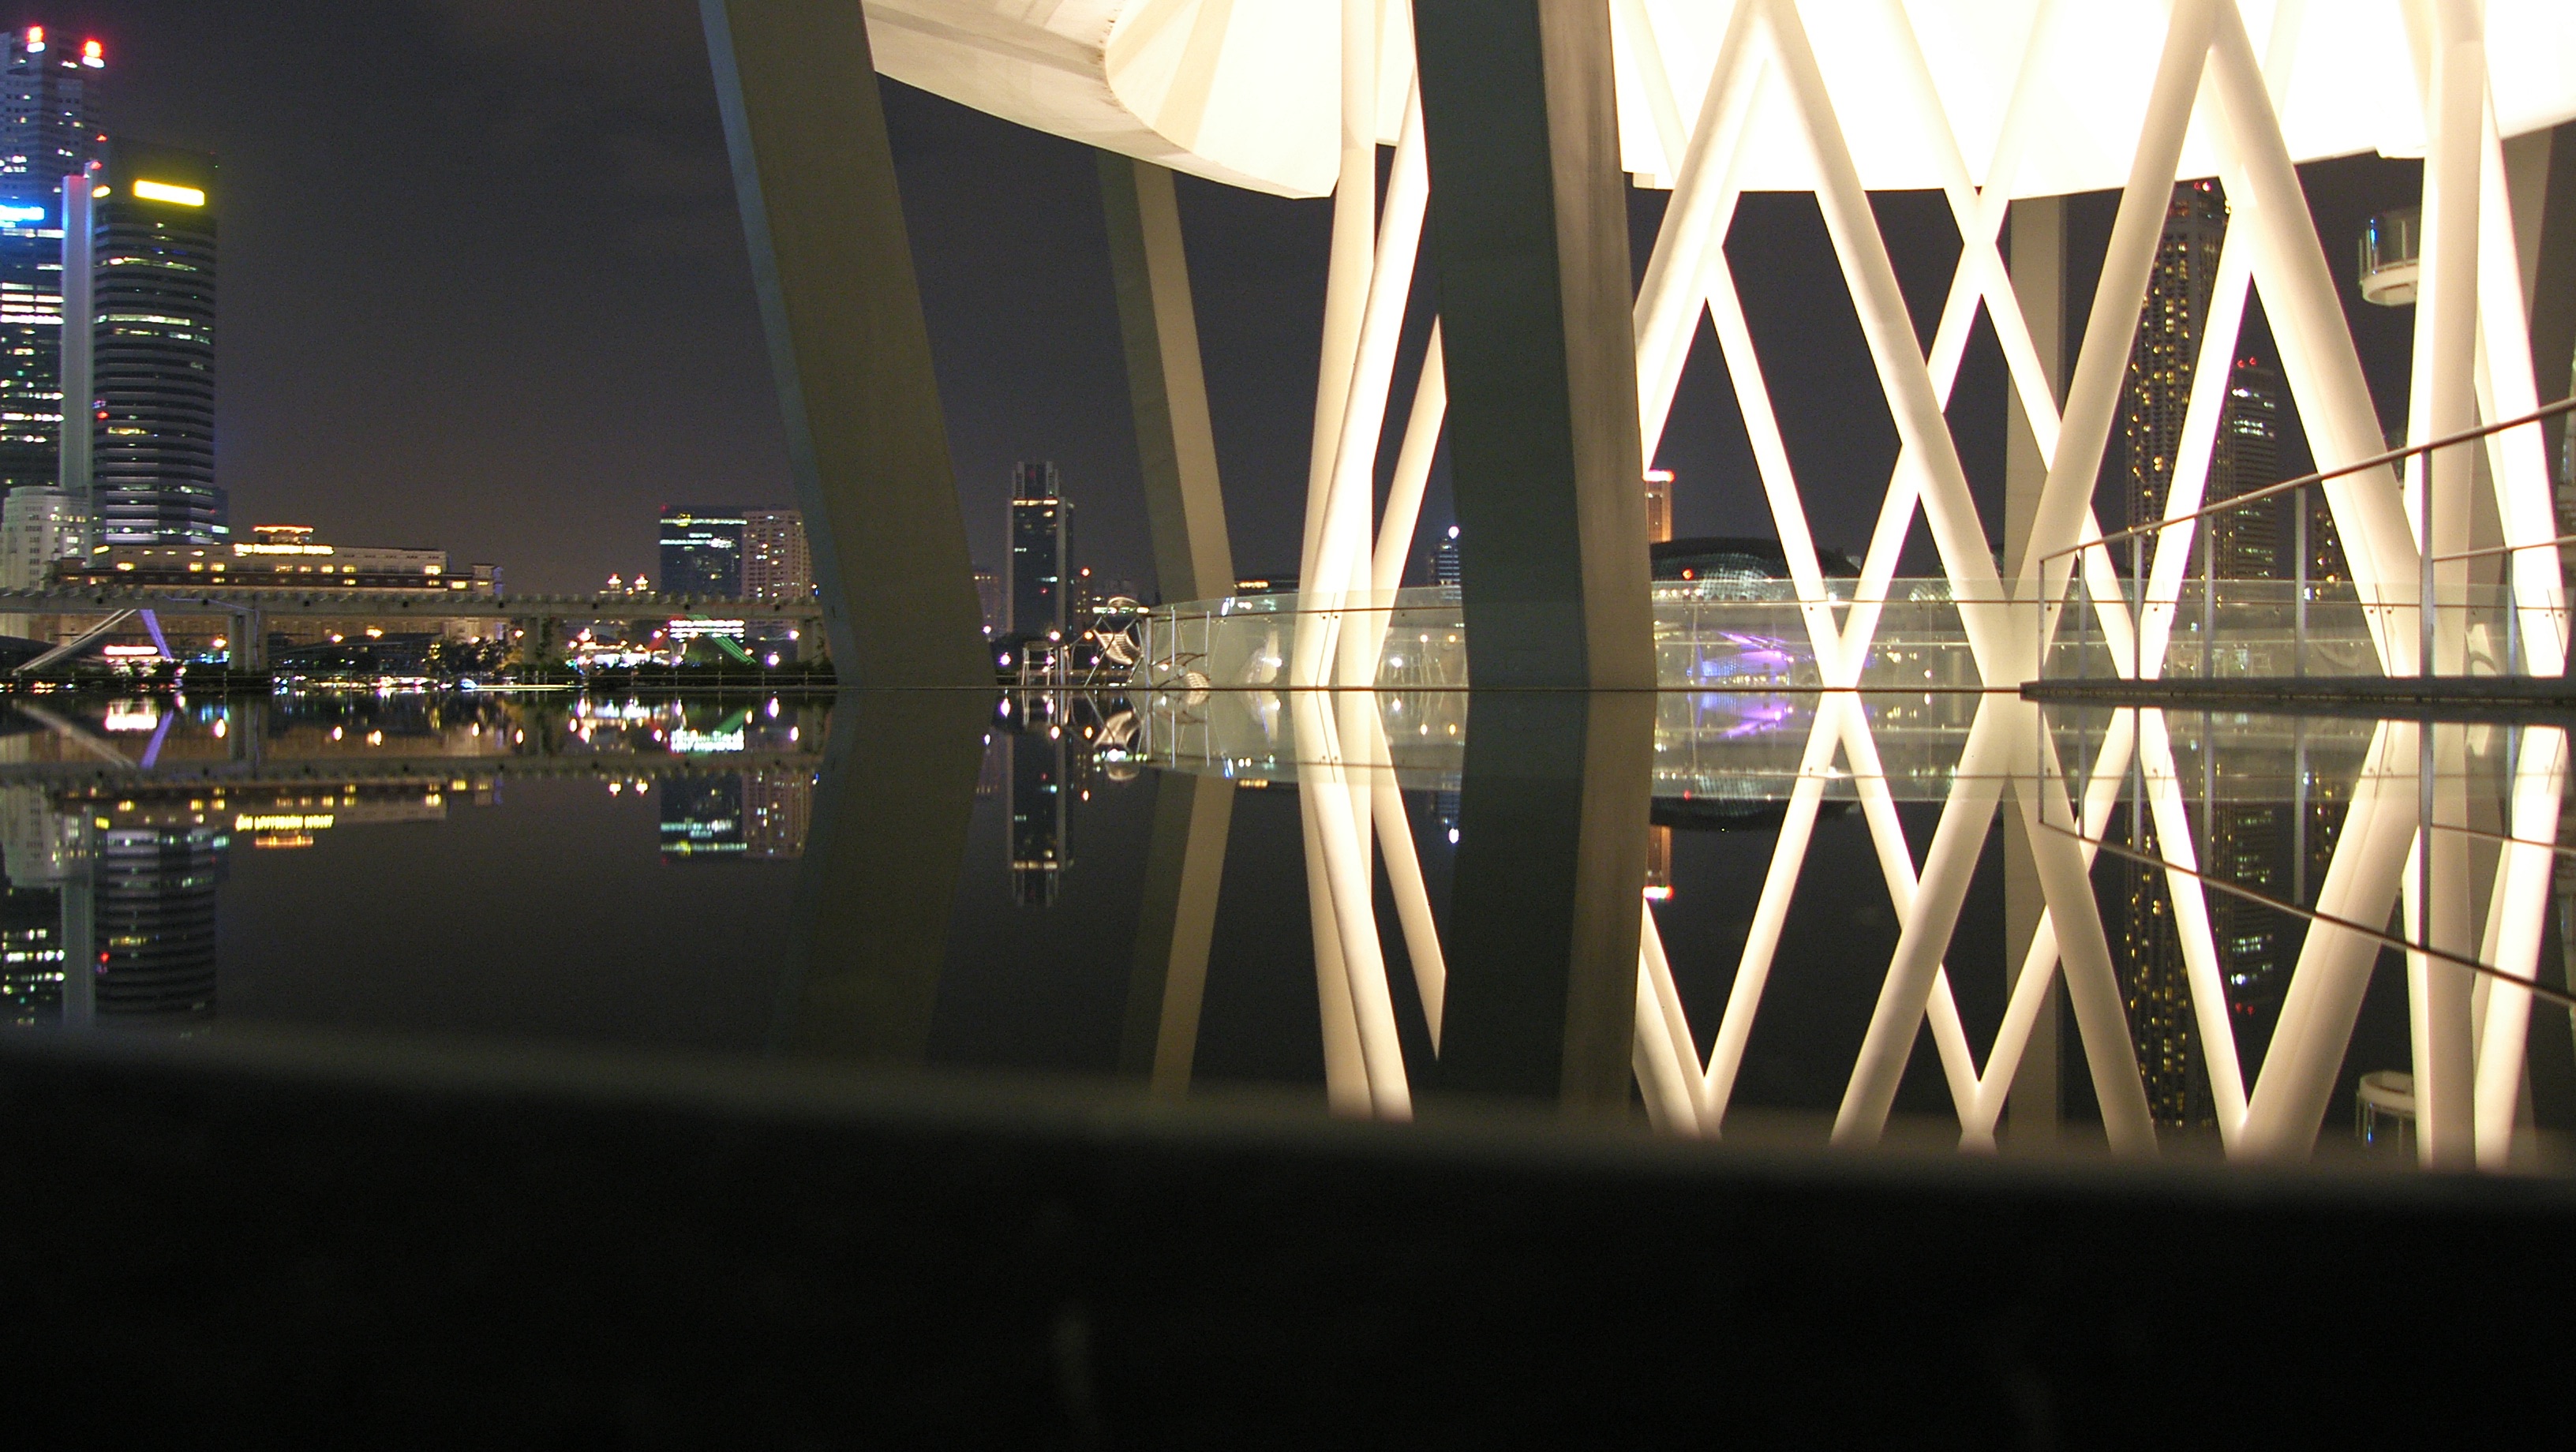
light, skyline, night, reflection, lighting, shape